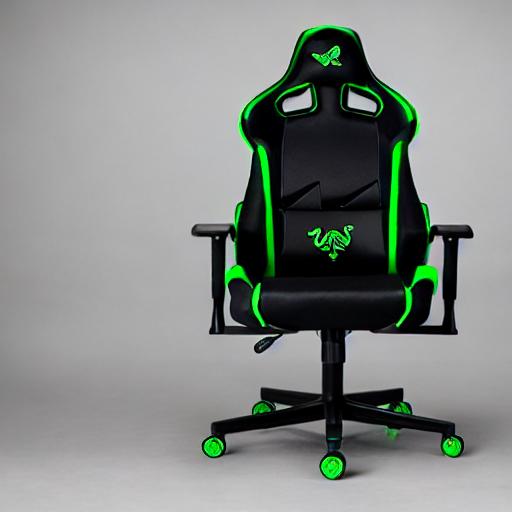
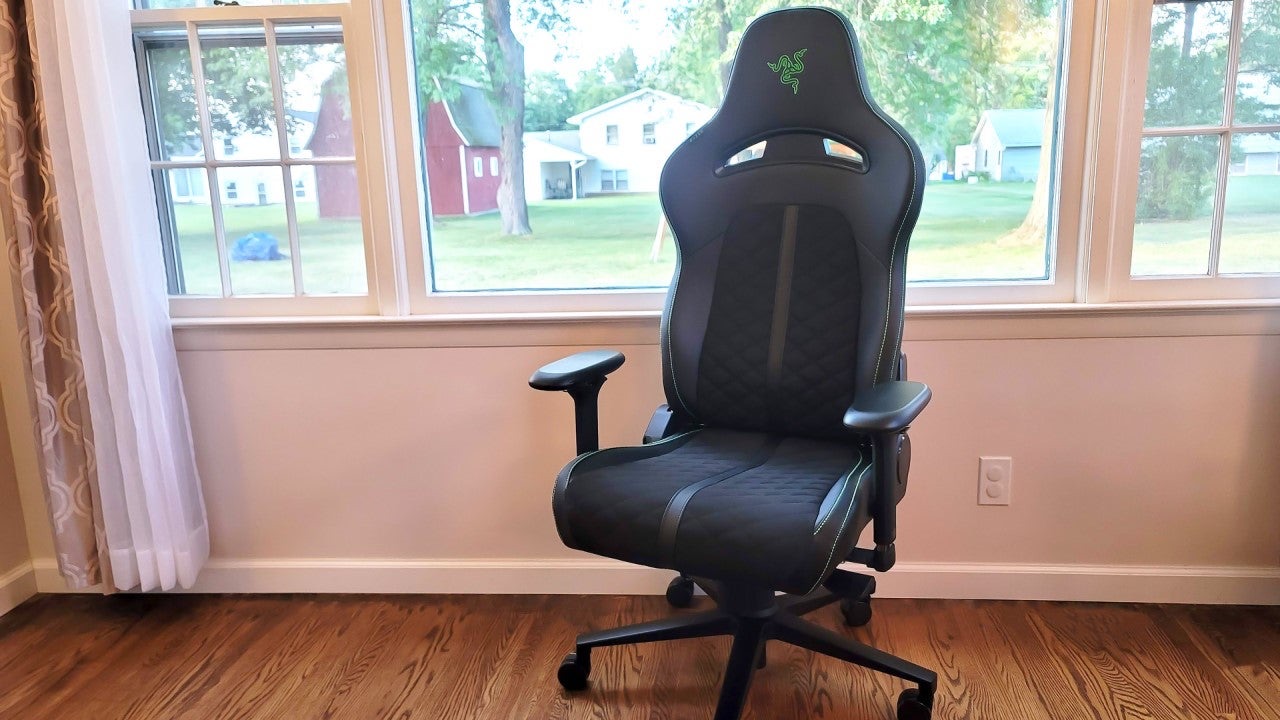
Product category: items_chair
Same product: no